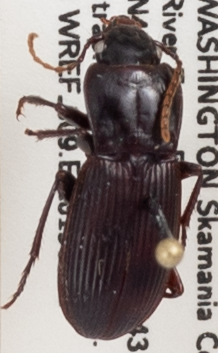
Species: Pterostichus herculaneus
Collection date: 2019-09-10
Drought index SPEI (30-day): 0.412
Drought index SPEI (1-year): -1.45
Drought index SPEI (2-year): -1.623